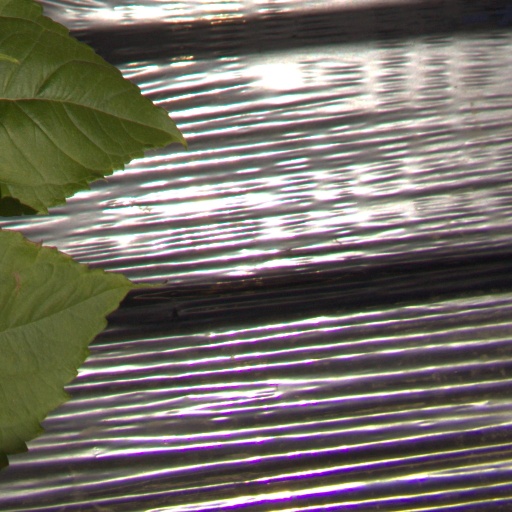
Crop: Jerusalem artichoke